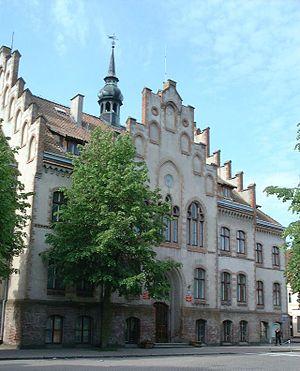
L'arrondissement de Johannisburg, est une entité territoriale administrative au sud de l'ancienne Prusse-Orientale en Allemagne, disparue en 1945. Cet arrondissement exista de 1818 à 1945. Johannisburg signifie en allemand, le château fort de saint Jean.